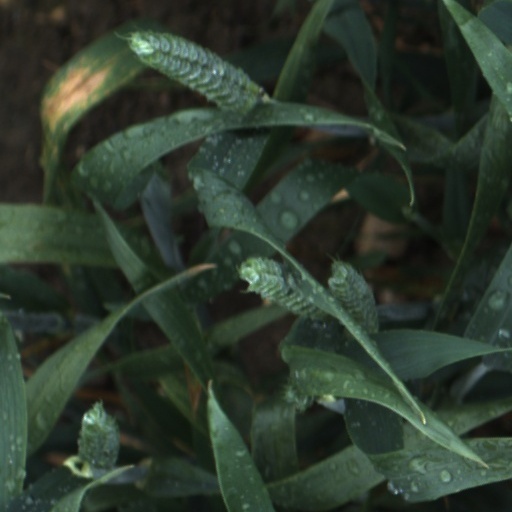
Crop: wheat